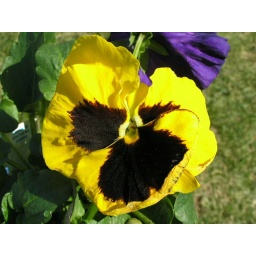
New pansy in small flower pot - measures 3 1/4 inches across